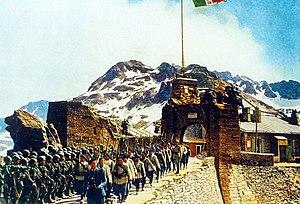
Le fort de la Redoute-Ruinée est une fortification située en France dans la commune de Montvalezan en Savoie.